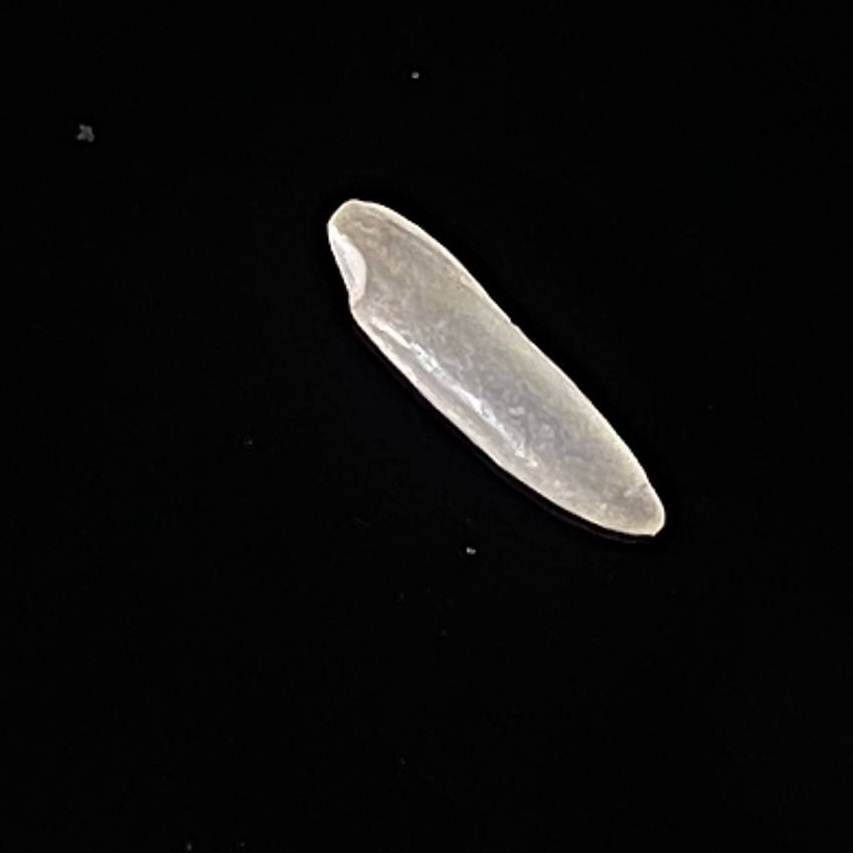
Rice variety: Jirashail